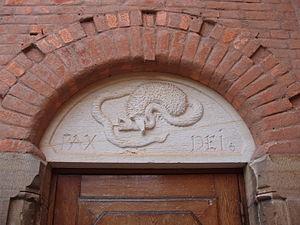
Toutes espèces de hérissons confondues, ce petit mammifère bardé de piquants est très présent dans la culture, en particulier en Europe où le hérisson commun et le Hérisson oriental sont majoritaires. Animal peu farouche, il est bien connu car il n'hésite pas à s'introduire dans les jardins ou les communs, jusque dans les villes. Il n'est pas rare non plus de le surprendre la nuit, traversant les routes où il paie un lourd tribut à sa témérité, jusqu'à mettre en danger certaines populations de hérissons. Attendrissant quand il est apprivoisé mais redoutable quand il hérisse ses piquants et se met en boule, parfois convoité pour sa chair, le hérisson est ainsi à l'origine de multiples croyances, rituels ou influences artistiques.